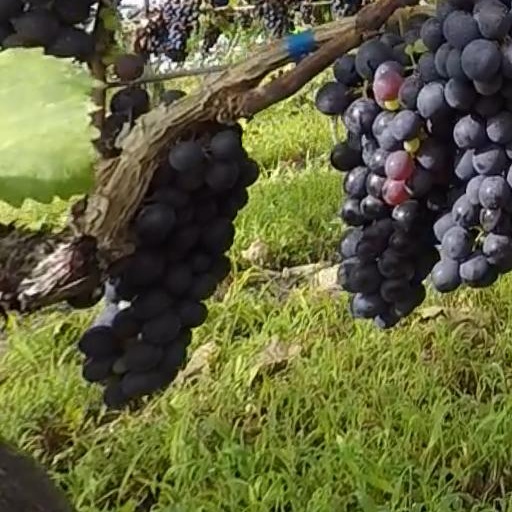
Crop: grape